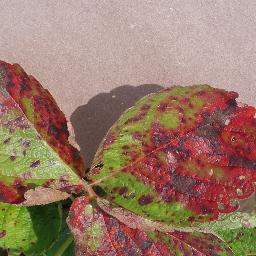
Label: Strawberry___Leaf_scorch